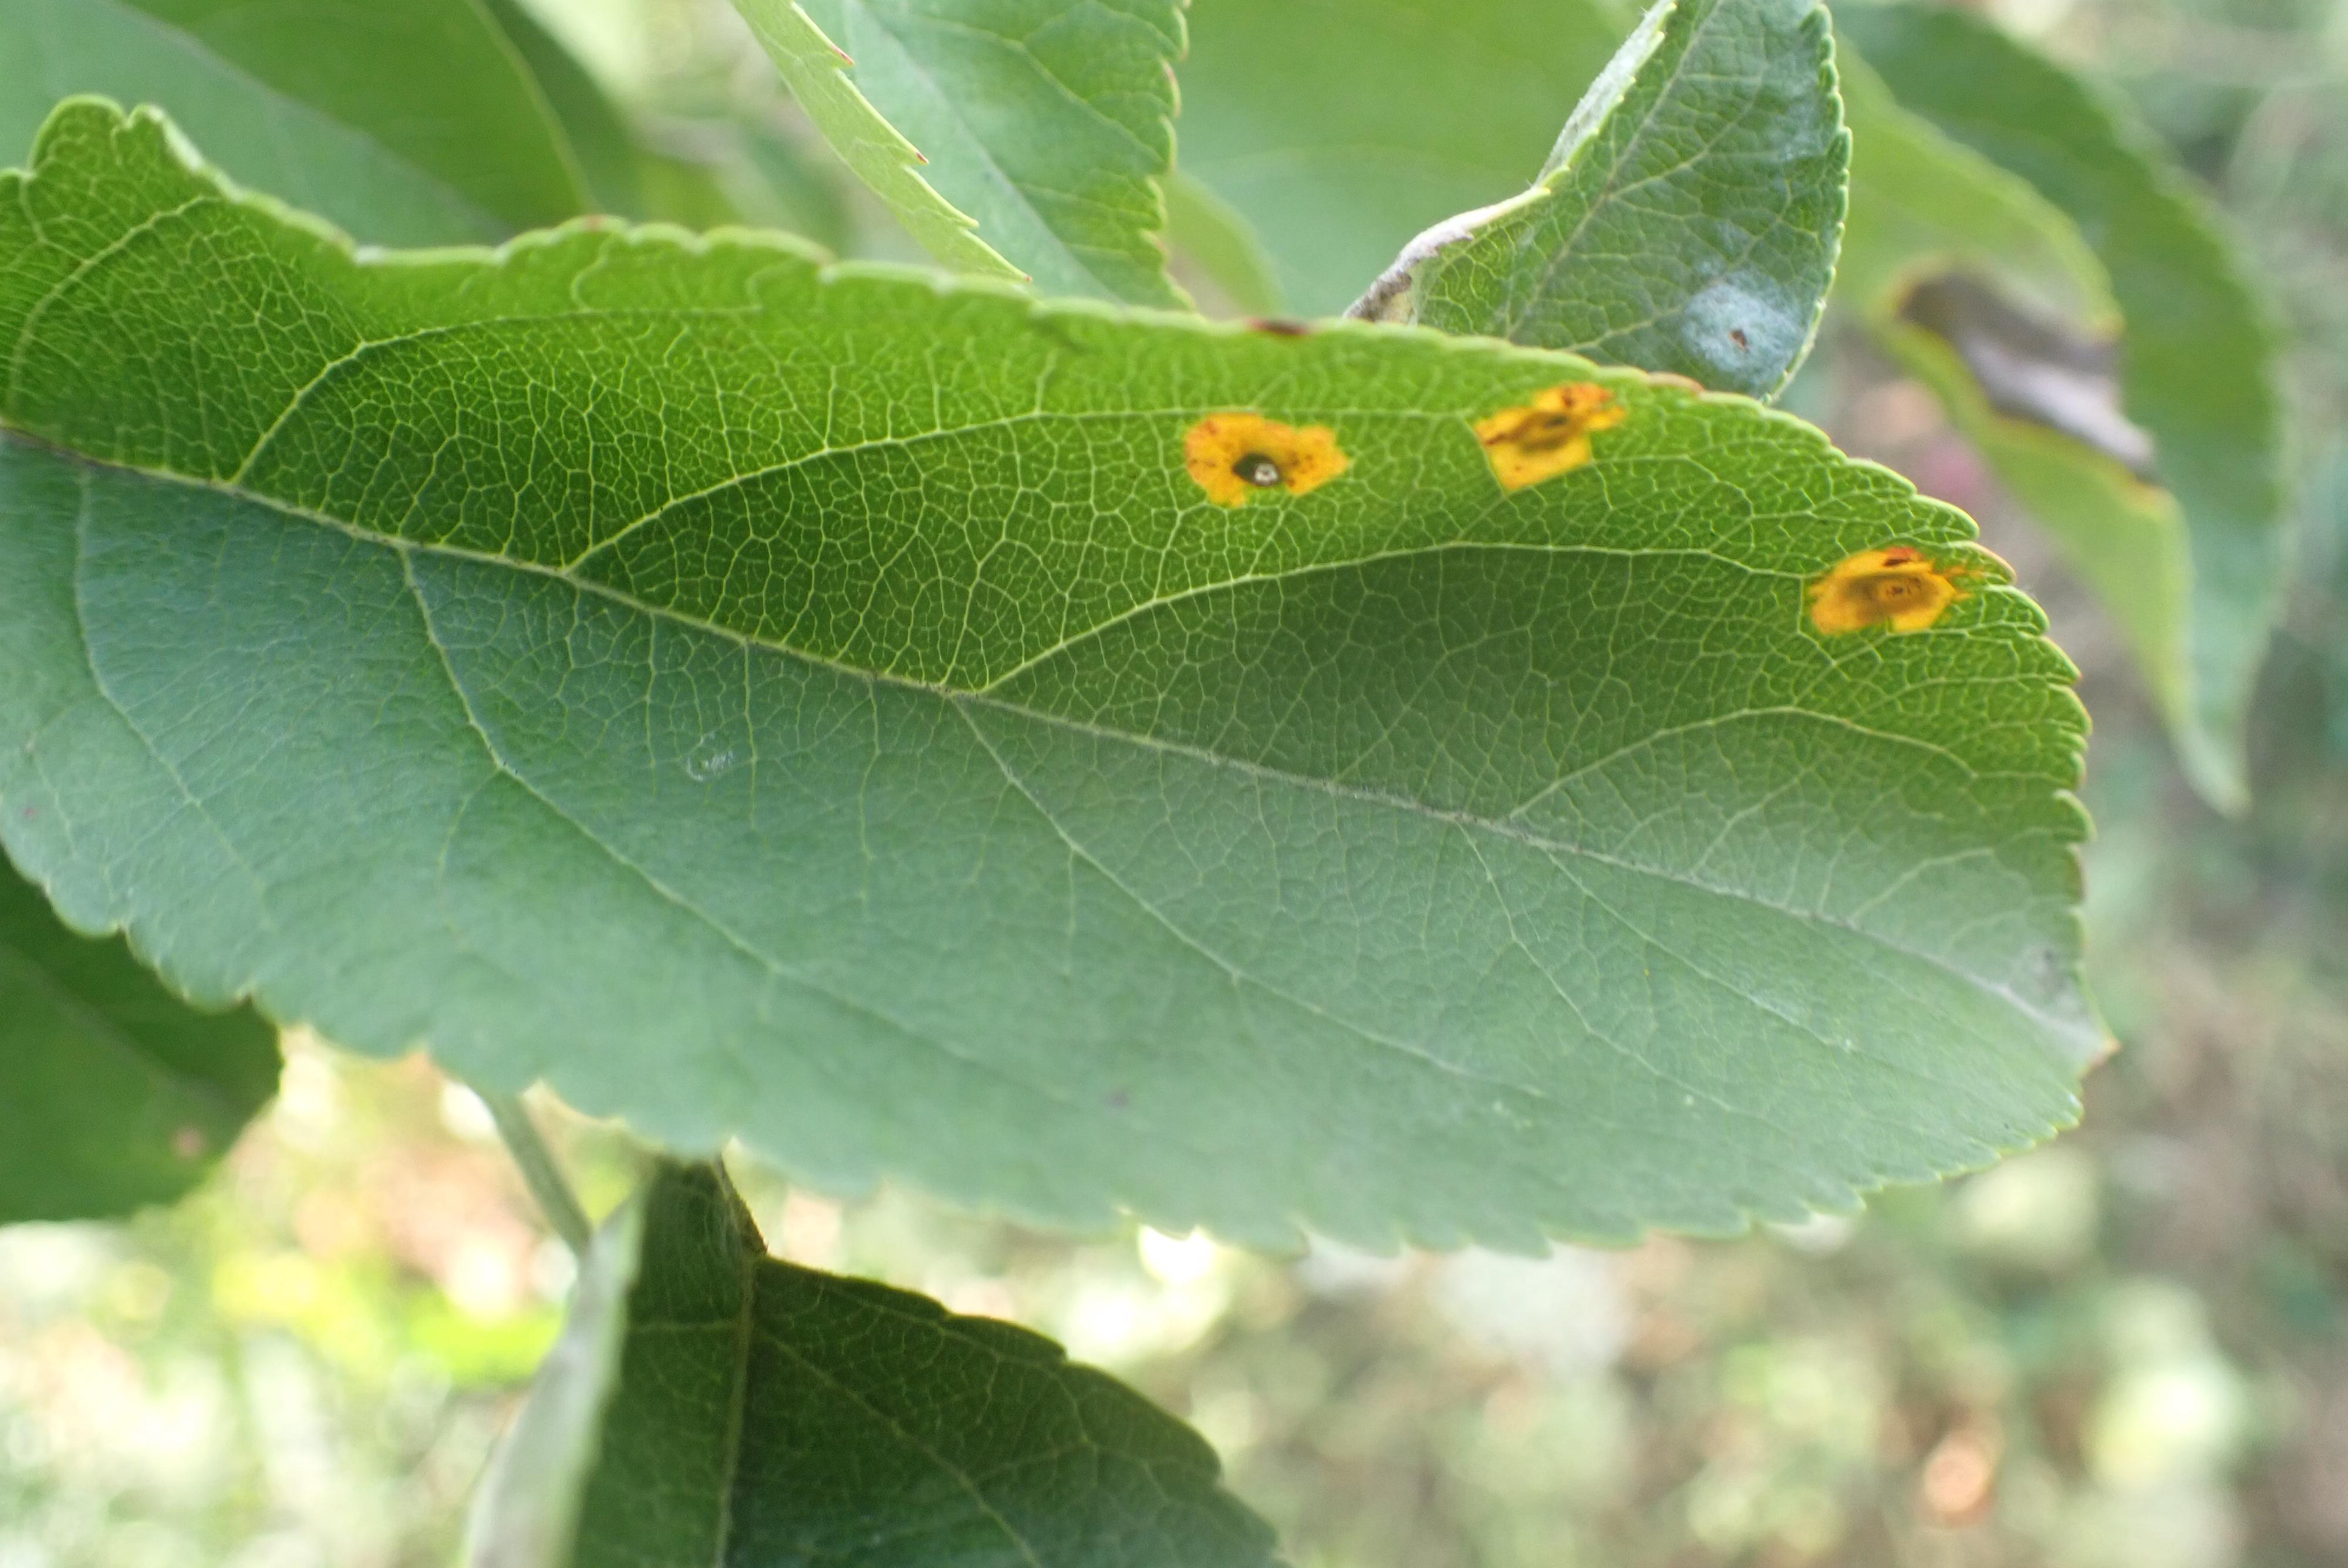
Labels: rust